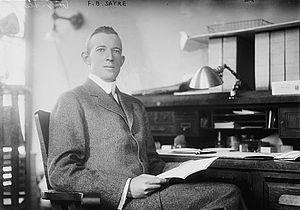
Le gouverneur général des Philippines exerce le pouvoir exécutif durant les deux grandes périodes de colonisation des Philippines, d'abord par le Royaume d'Espagne de 1565 à 1898, puis par les États-Unis de 1898 à 1946. Il représente aussi le roi d'Espagne puis le gouvernement américain sur l'archipel.